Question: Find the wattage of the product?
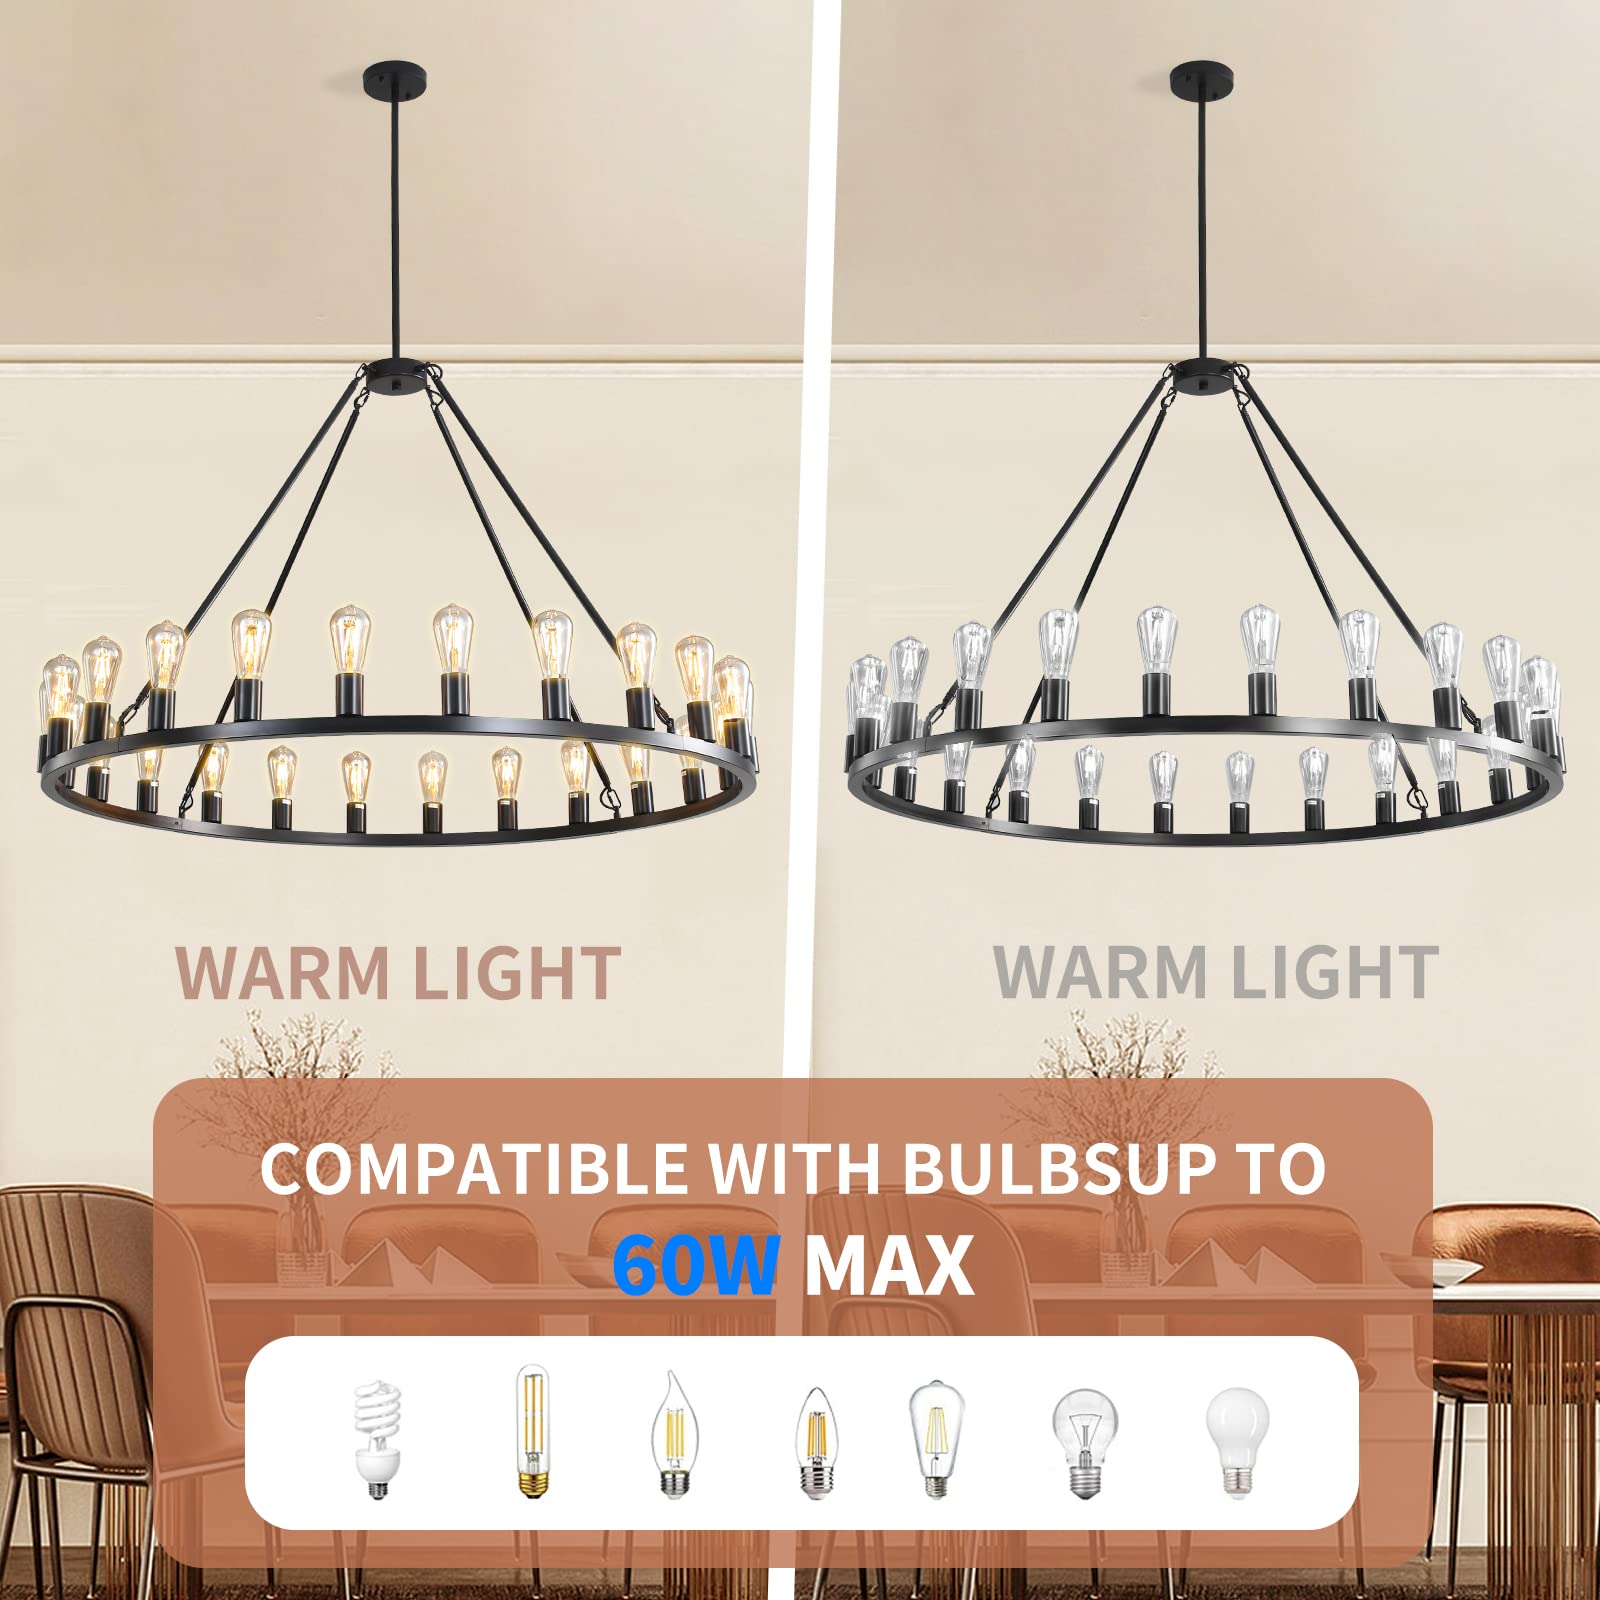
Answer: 60.0 watt